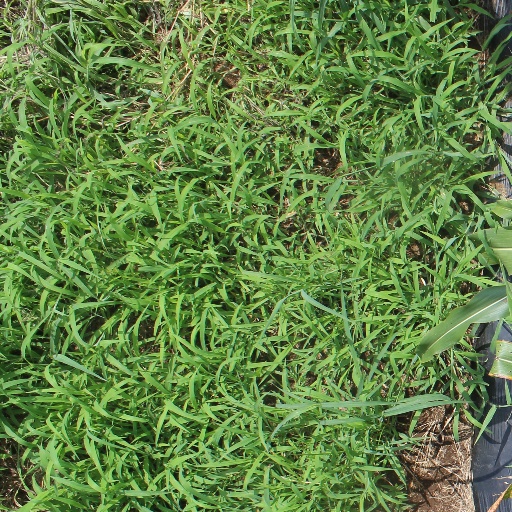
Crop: sorghum